Ernie Rudduck

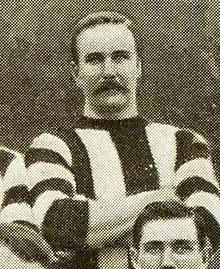
Rudduck in 1907

Ernie Rudduck (14 March 1884 – 4 September 1972) was an Australian rules footballer who played with Collingwood in the Victorian Football League (VFL).